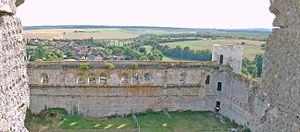
Le château de Druyes est un château fort médiéval situé à Druyes-les-Belles-Fontaines dans l'Yonne, en Bourgogne-Franche-Comté.